Renewable energy

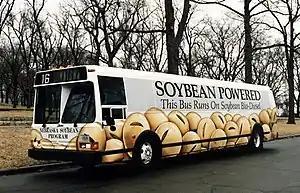
A bus fueled by biodiesel

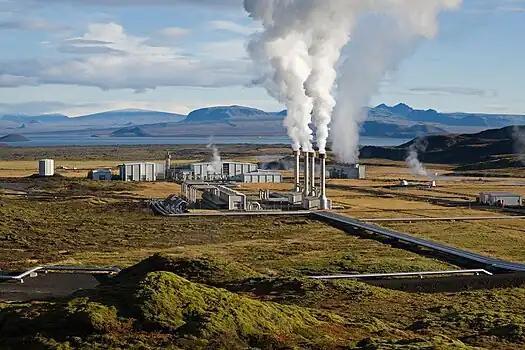
Steam rising from the Nesjavellir Geothermal Power Station in Iceland

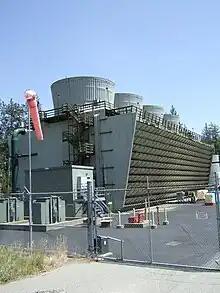
Geothermal plant at The Geysers, California, US

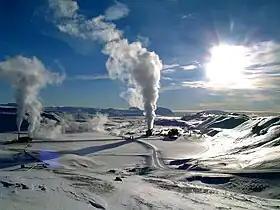
Krafla, a geothermal power station in Iceland

Geothermal energy is thermal energy (heat) extracted from the Earth's crust. It originates from several different sources, of which the most significant is slow radioactive decay of minerals contained in the Earth's interior, as well as some leftover heat from the formation of the Earth. Some of the heat is generated near the Earth's surface in the crust, but some also flows from deep within the Earth from the mantle and core. Geothermal energy extraction is viable mostly in countries located on tectonic plate edges, where the Earth's hot mantle is more exposed. As of 2023, the United States has by far the most geothermal capacity (2.7 GW, or less than 0.2% of the country's total energy capacity), followed by Indonesia and the Philippines. Global capacity in 2022 was 15 GW.